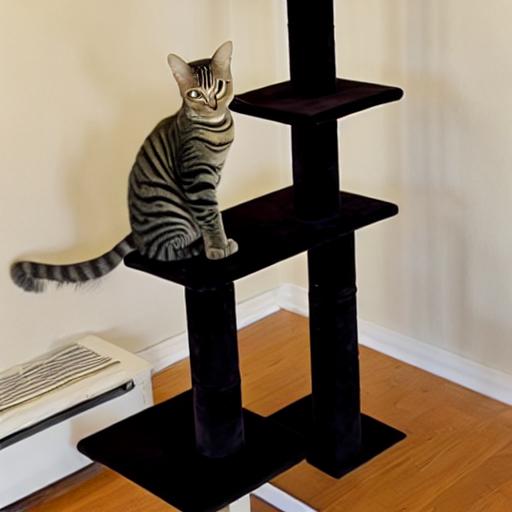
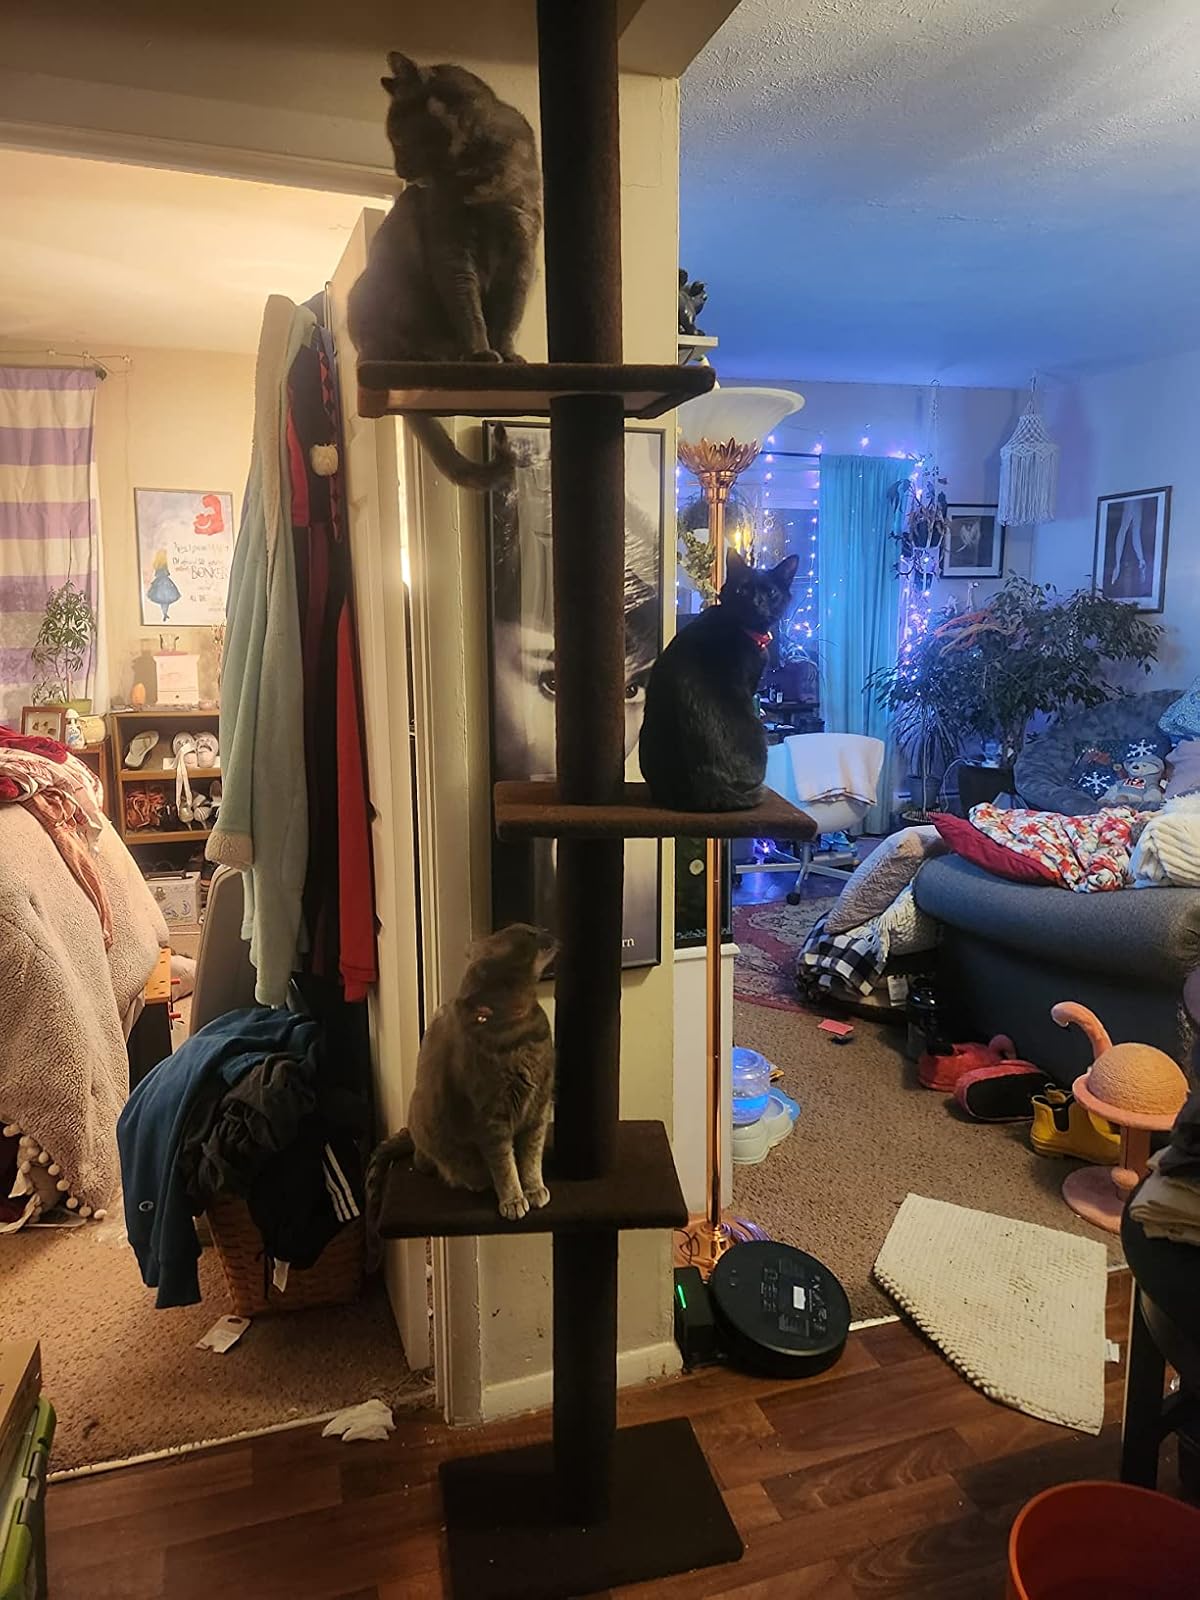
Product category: items_cat tree
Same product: no